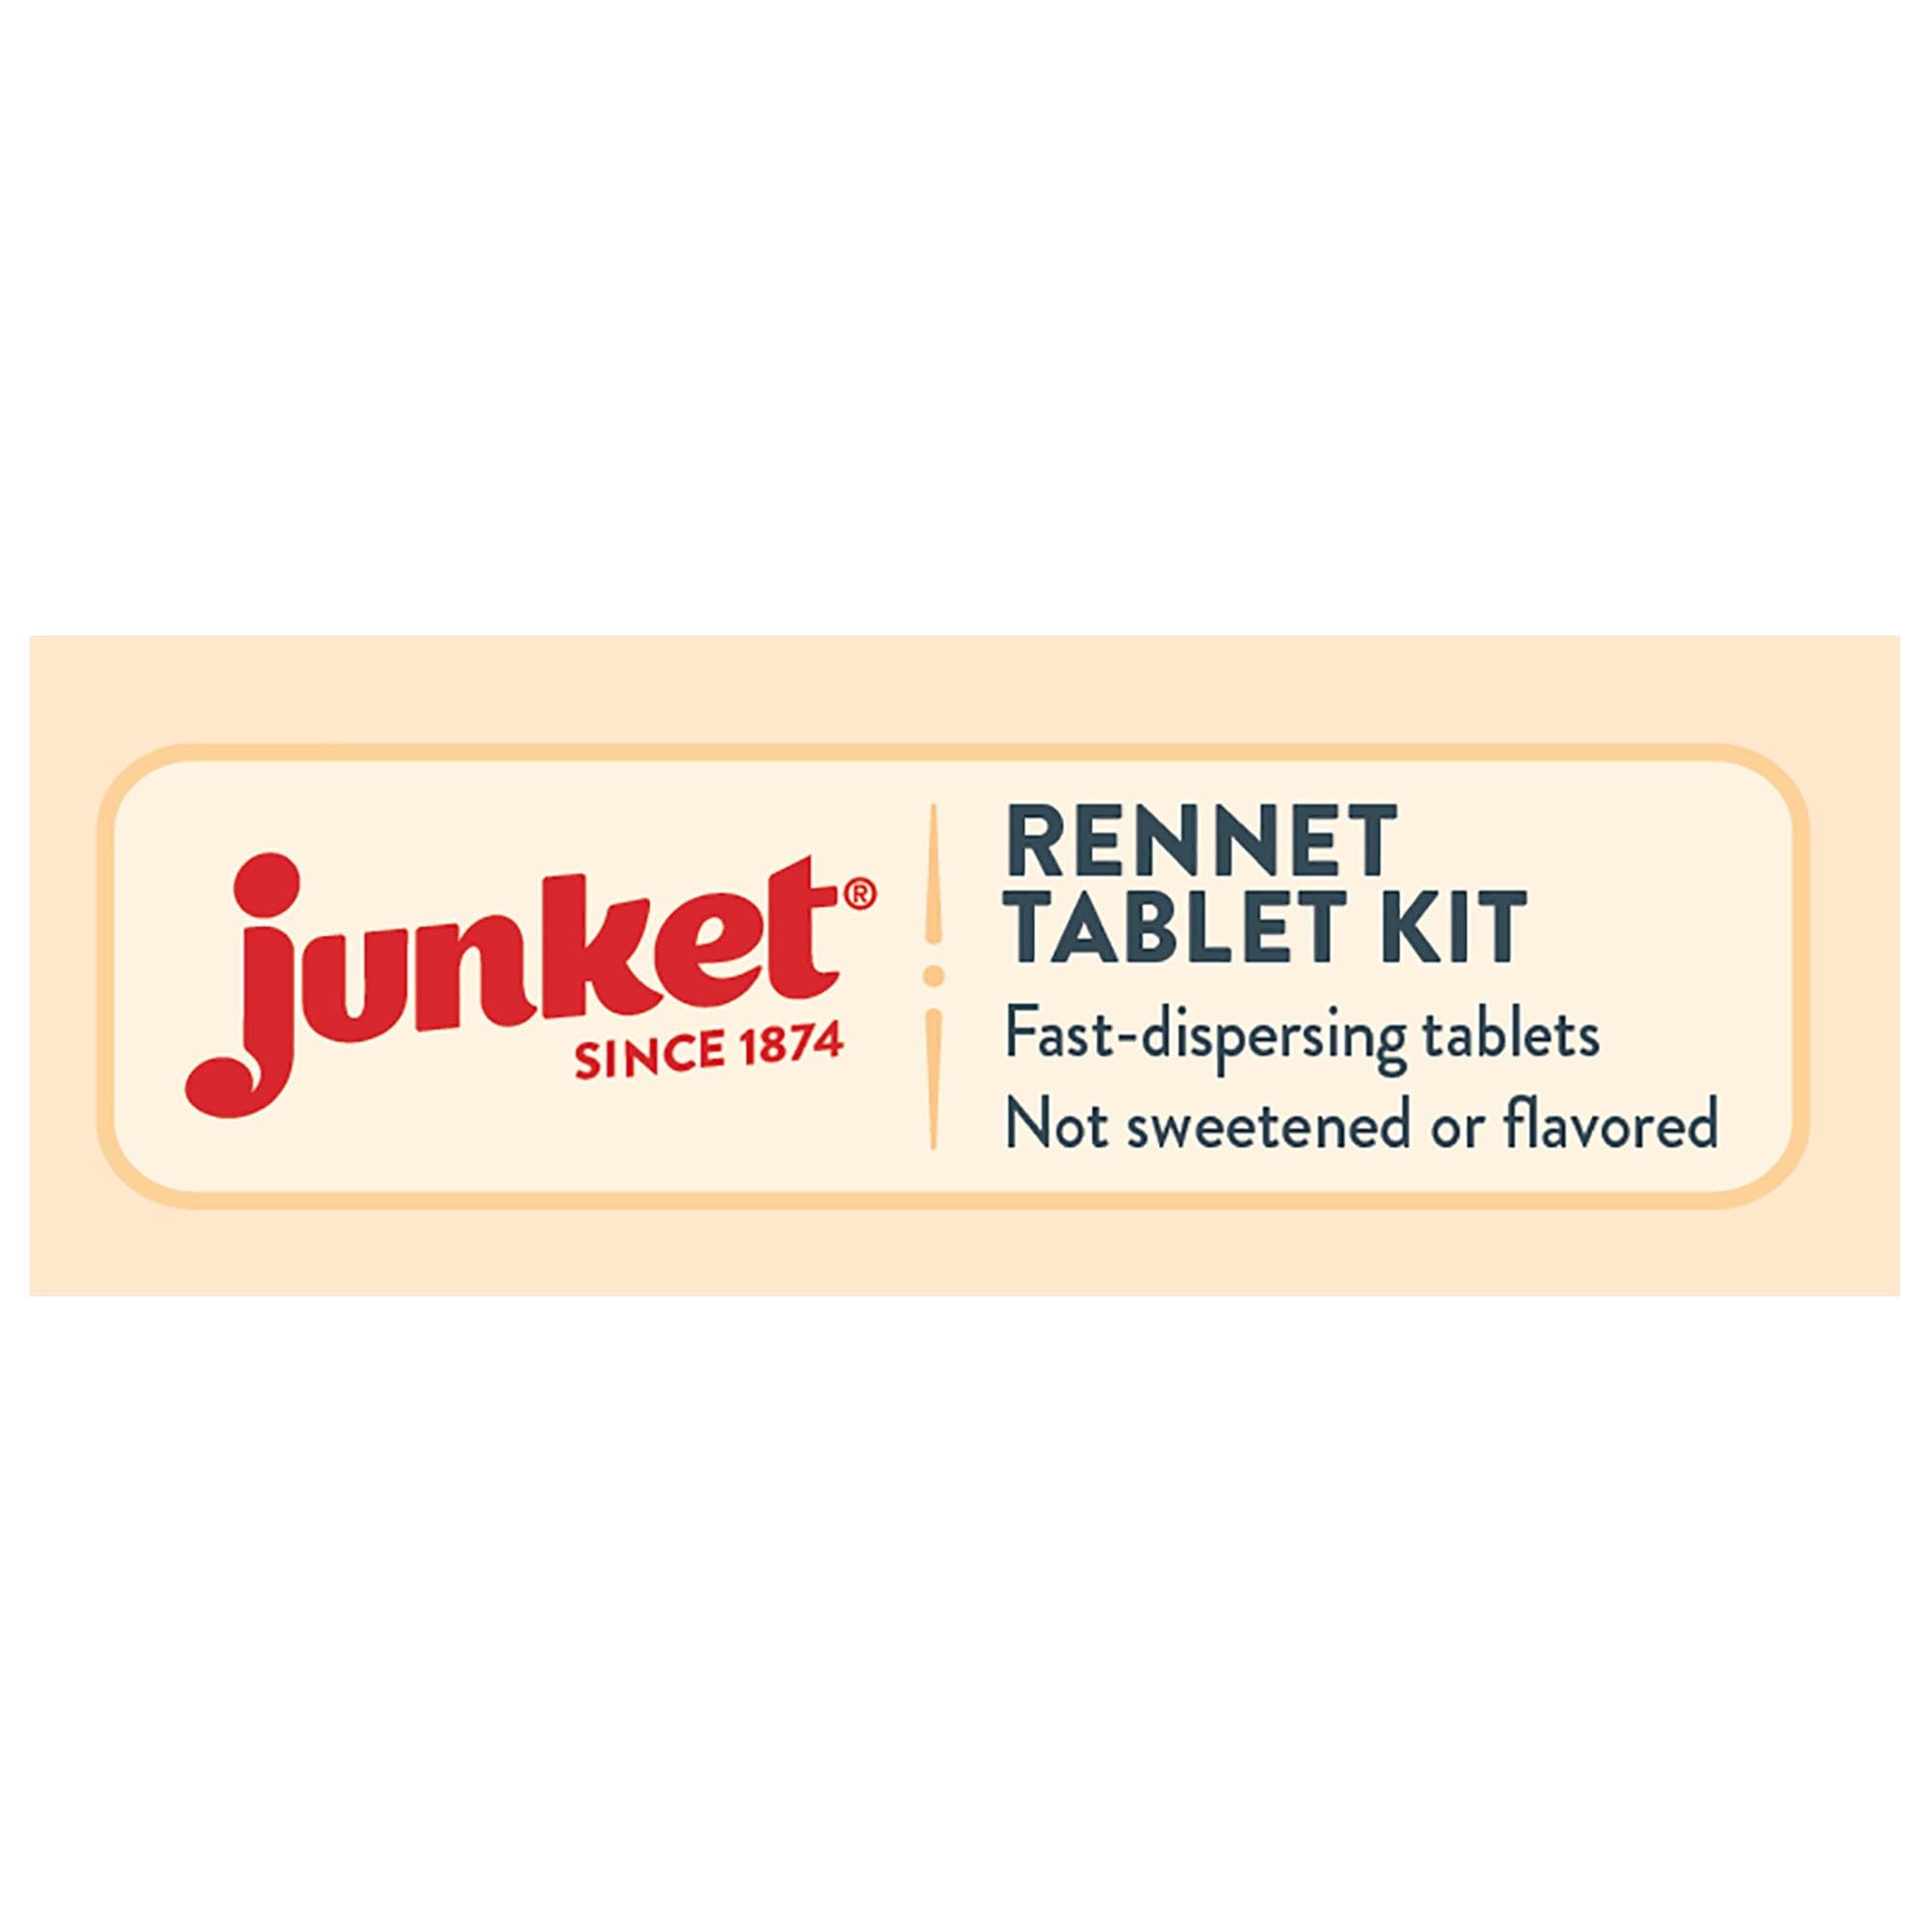
Item Name: Junket Rennet Tablets 0.23oz Box (8 Tablets)
Bullet Point 1: Traditional vegetable rennet for cheese making: Junket Rennet Tablets have been trusted for generations to make homemade cheeses: enjoy mozzarella, ricotta, cottage cheese, queso fresco, and more
Bullet Point 2: Deliciously creamy desserts: Make more than cheese! Junket Tablets are the secret ingredient to creamy homemade ice cream, smooth custards, and delightful desserts for your whole family
Bullet Point 3: Simple to use: Junket is the standard in rennet tablets for cheese makers, made with gluten free ingredients without flavorings or sweeteners, offering fast disbursement and convenient foil packaging
Bullet Point 4: Instructions Included: Whether you are new to cheese making or have been making desserts for years, you’ll find 12 proven recipes with clear instructions included in every box of Junket Rennet Tablets
Value: 8.0
Unit: Count

Price: 4.99